Hokuriku Railroad

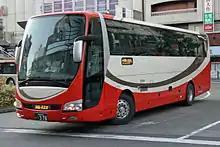
A highway bus of Hokuriku Railroad bound for Shibuya and Hachioji

Together with its subsidiaries, the Hokutetsu group dominates the bus lines in Ishikawa Prefecture. Hokuriku Railroad itself operates local buses inside Kanazawa City, which is the most important public transportation in the area. The company also operates highway buses linking the city and other parts of Japan, including Tokyo, Sendai, Niigata, Nagoya, Ōsaka, and Toyama.